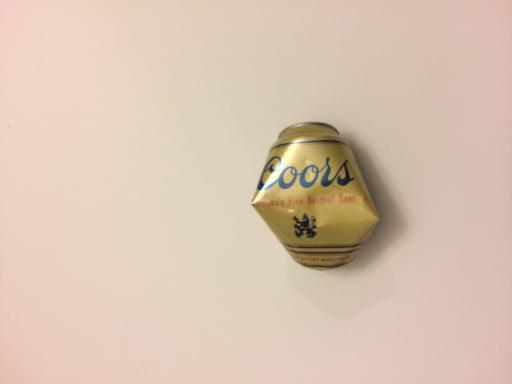
Waste category: metal